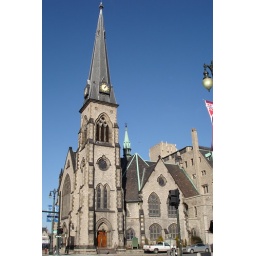
Taken from passenger side window a car while drving north on Woodward Avenue. Beautiful blue sky today in Detroit.